Berkhamsted Castle

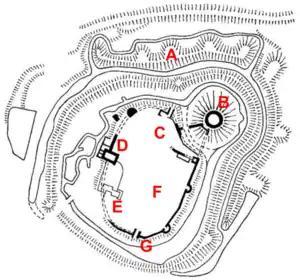
Plan of the castle: A – earthworks, possibly for French siege engines; B – motte and keep; C – inner bailey; D – Richard, Earl of Cornwall's tower; E – 19th century keeper's house; F – outer bailey; G – south gate

The castle was located slightly away from the main road, to give additional space for the earthworks involved, and was positioned as to benefit from natural springs running down from under the hill. It had a motte and bailey design, with a high motte, and a bailey around by , enclosing acres. A double bank and ditch ran around the whole castle, with both sets of ditches filled with water. In total, the wider earthworks occupy around . A "fossarius" – a specialised ditch digger – was recorded as being employed at the castle in 1086. Radiocarbon dating of organic remains from within the castle's motte indicates a post 1066 construction date.